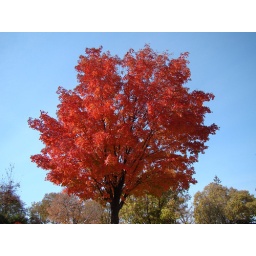
maple tree in the fall leaves turning a redish orange